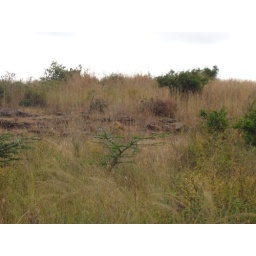
If you look closely above the scrub tree you'll see a large male lion.